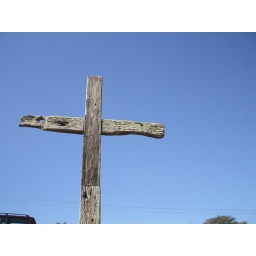
cross against the sky 4